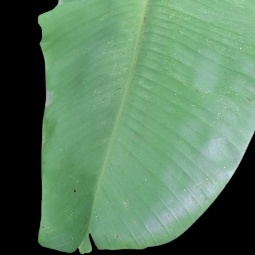
Label: Healthy